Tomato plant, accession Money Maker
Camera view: bottom (45 deg); turntable rotation: 210 degrees
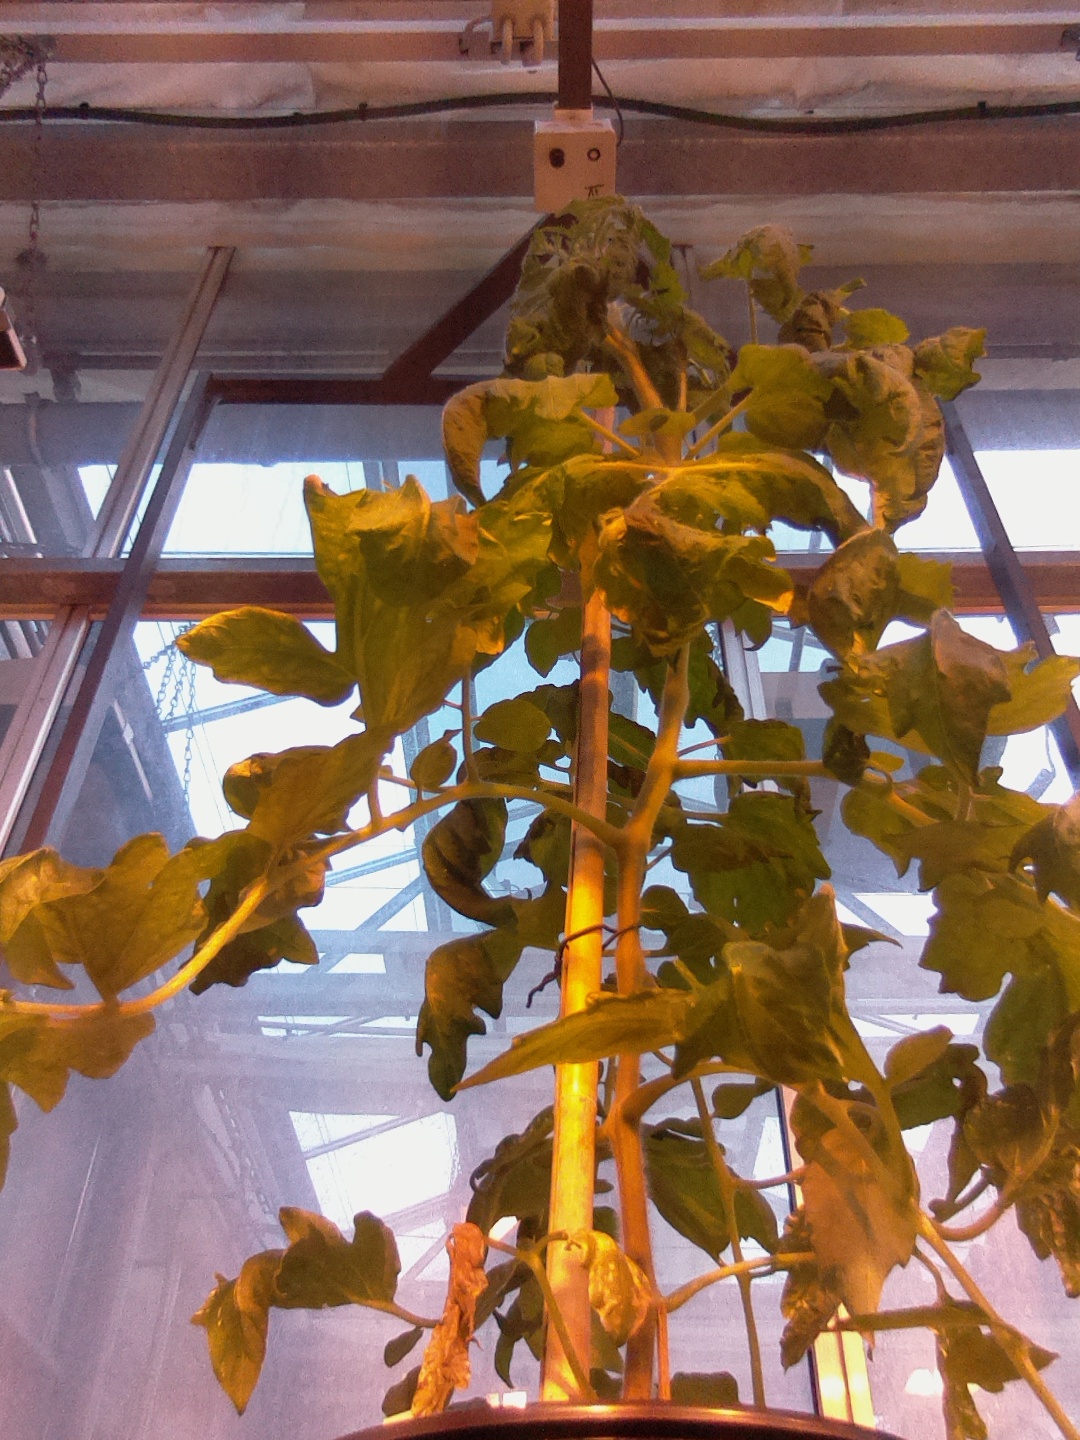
BBCH growth stage 69: End of flowering, 90%-100% of flowers open, more petals falling